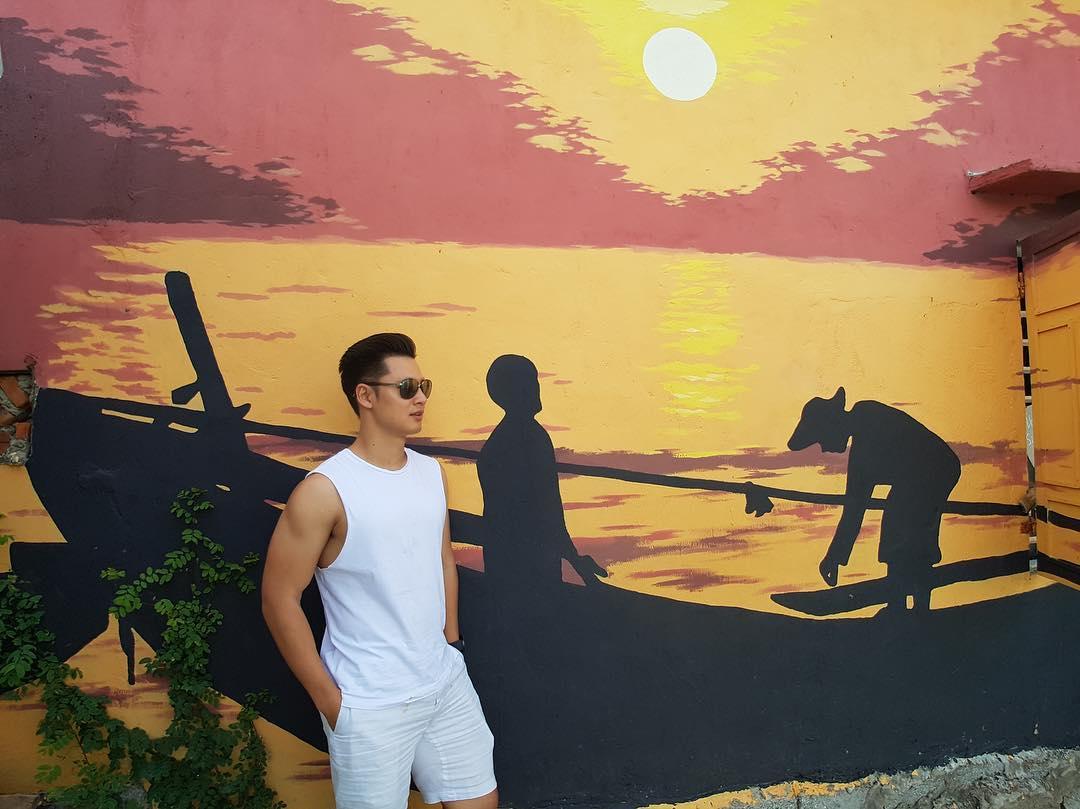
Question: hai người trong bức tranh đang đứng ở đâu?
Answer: đang đứng trên một con thuyền